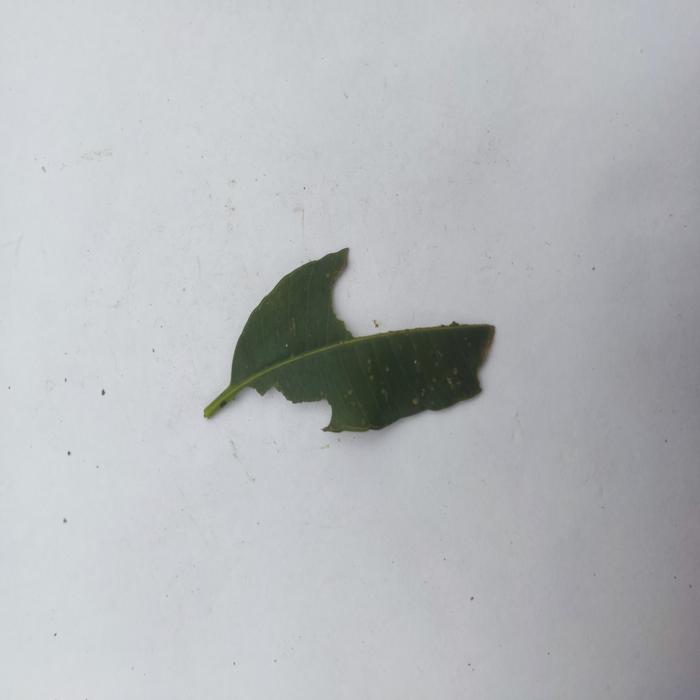
Crop: Hog Plum
Leaf condition: Caterpillars_Infestation